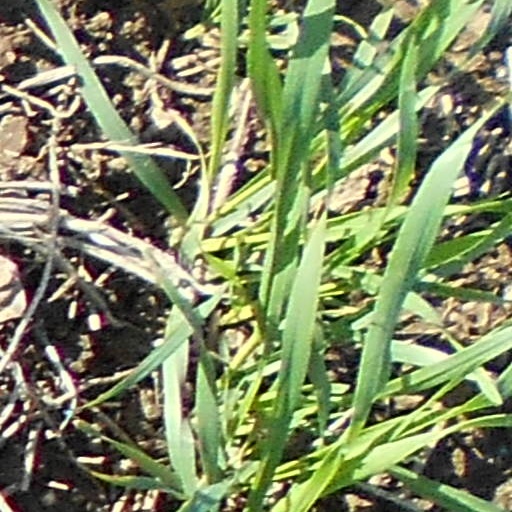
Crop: wheat